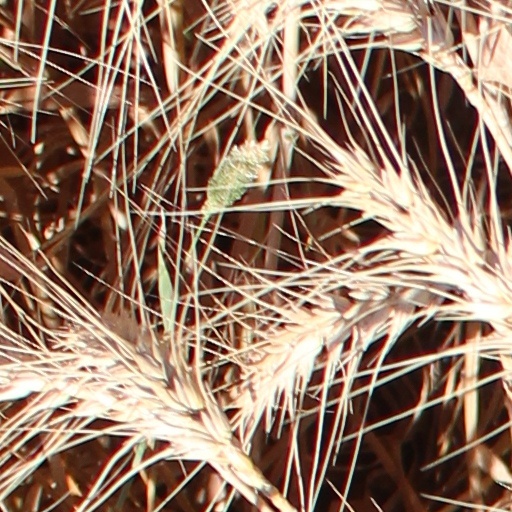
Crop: wheat